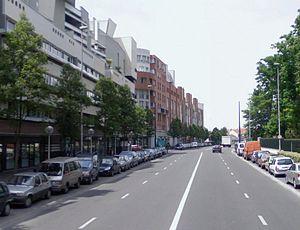
Les immeubles de la rue Sadi Carnot qui ont vu sur le parc de Ladoucette
Drancy est une commune française de la Métropole du Grand Paris située dans le département de la Seine-Saint-Denis en région Île-de-France. Ses habitants sont appelés les Drancéens.
La Seine-Saint-Denis est un département français situé au nord-est de l'agglomération parisienne, appartenant à la petite couronne de la région Île-de-France. L'INSEE et La Poste lui attribuent le code 93.